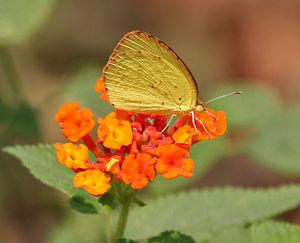
Eurema brigitta est un insecte lépidoptère de la famille des Pieridae, de la sous-famille des Coliadinae et du genre Eurema.